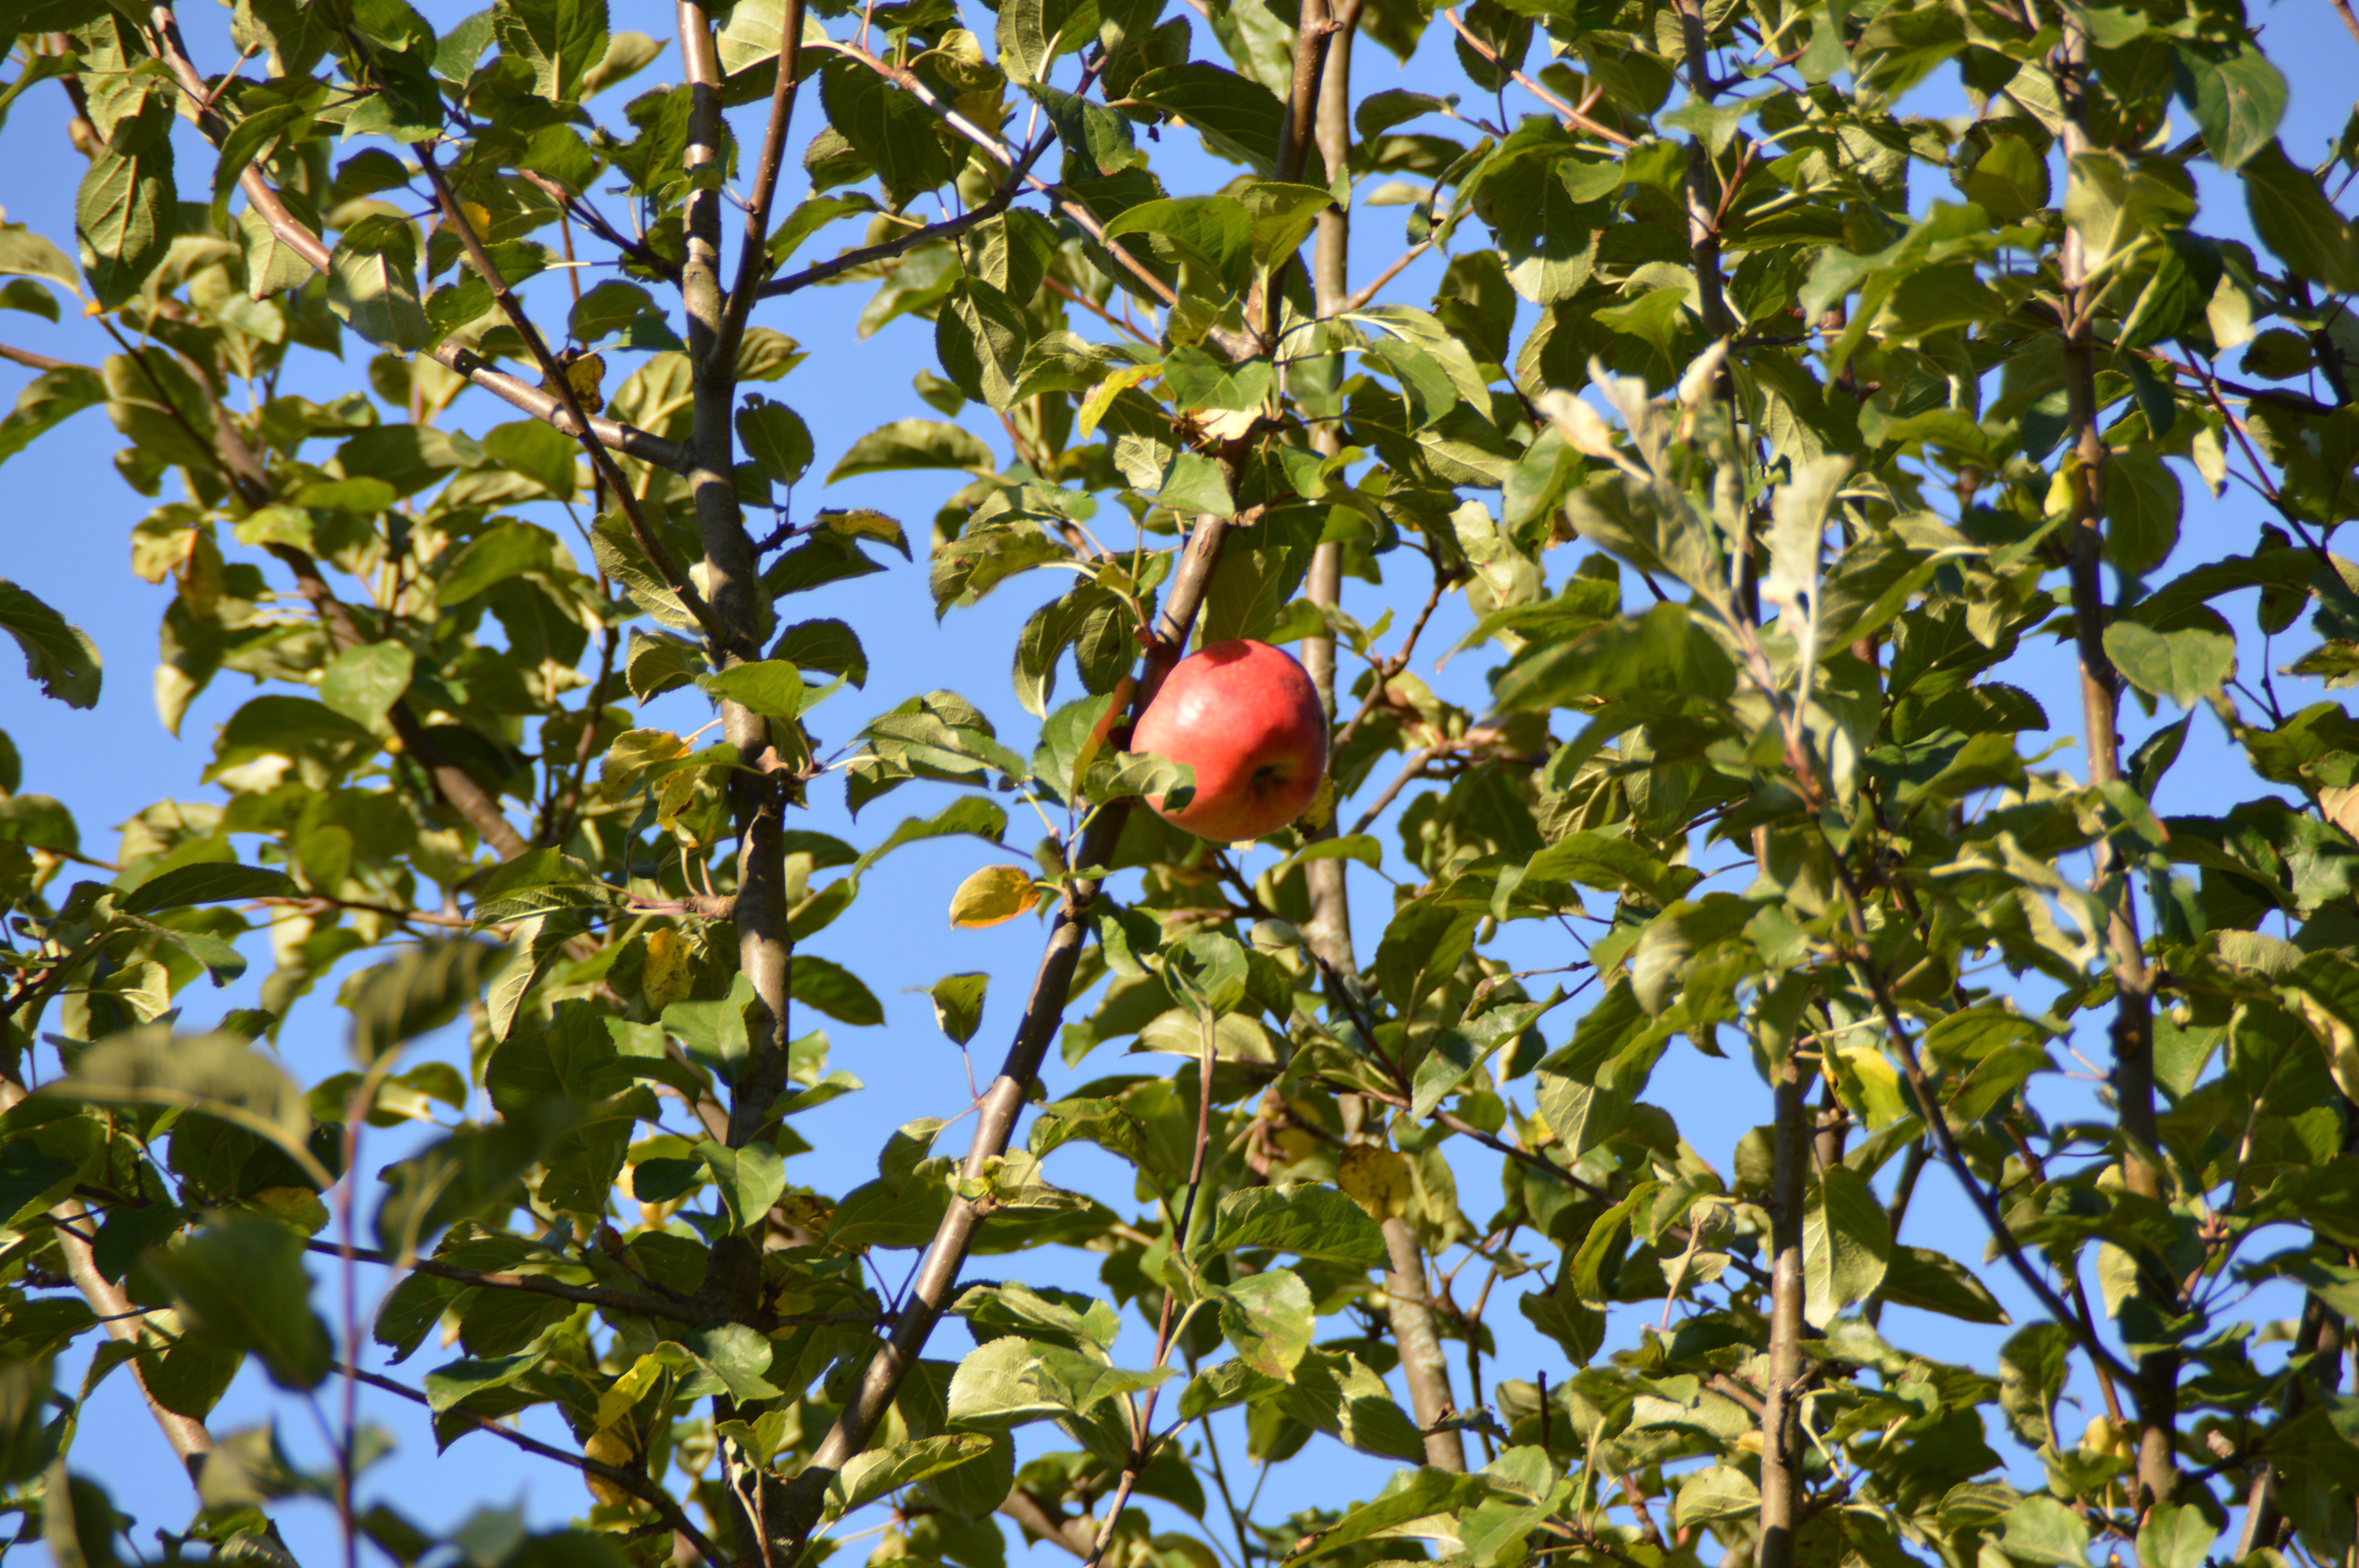
apple, tree, branch, plant, fruit, leaf, flower, food, red, produce, evergreen, shrub, frisch, apple tree, flowering plant, rose family, woody plant, land plant